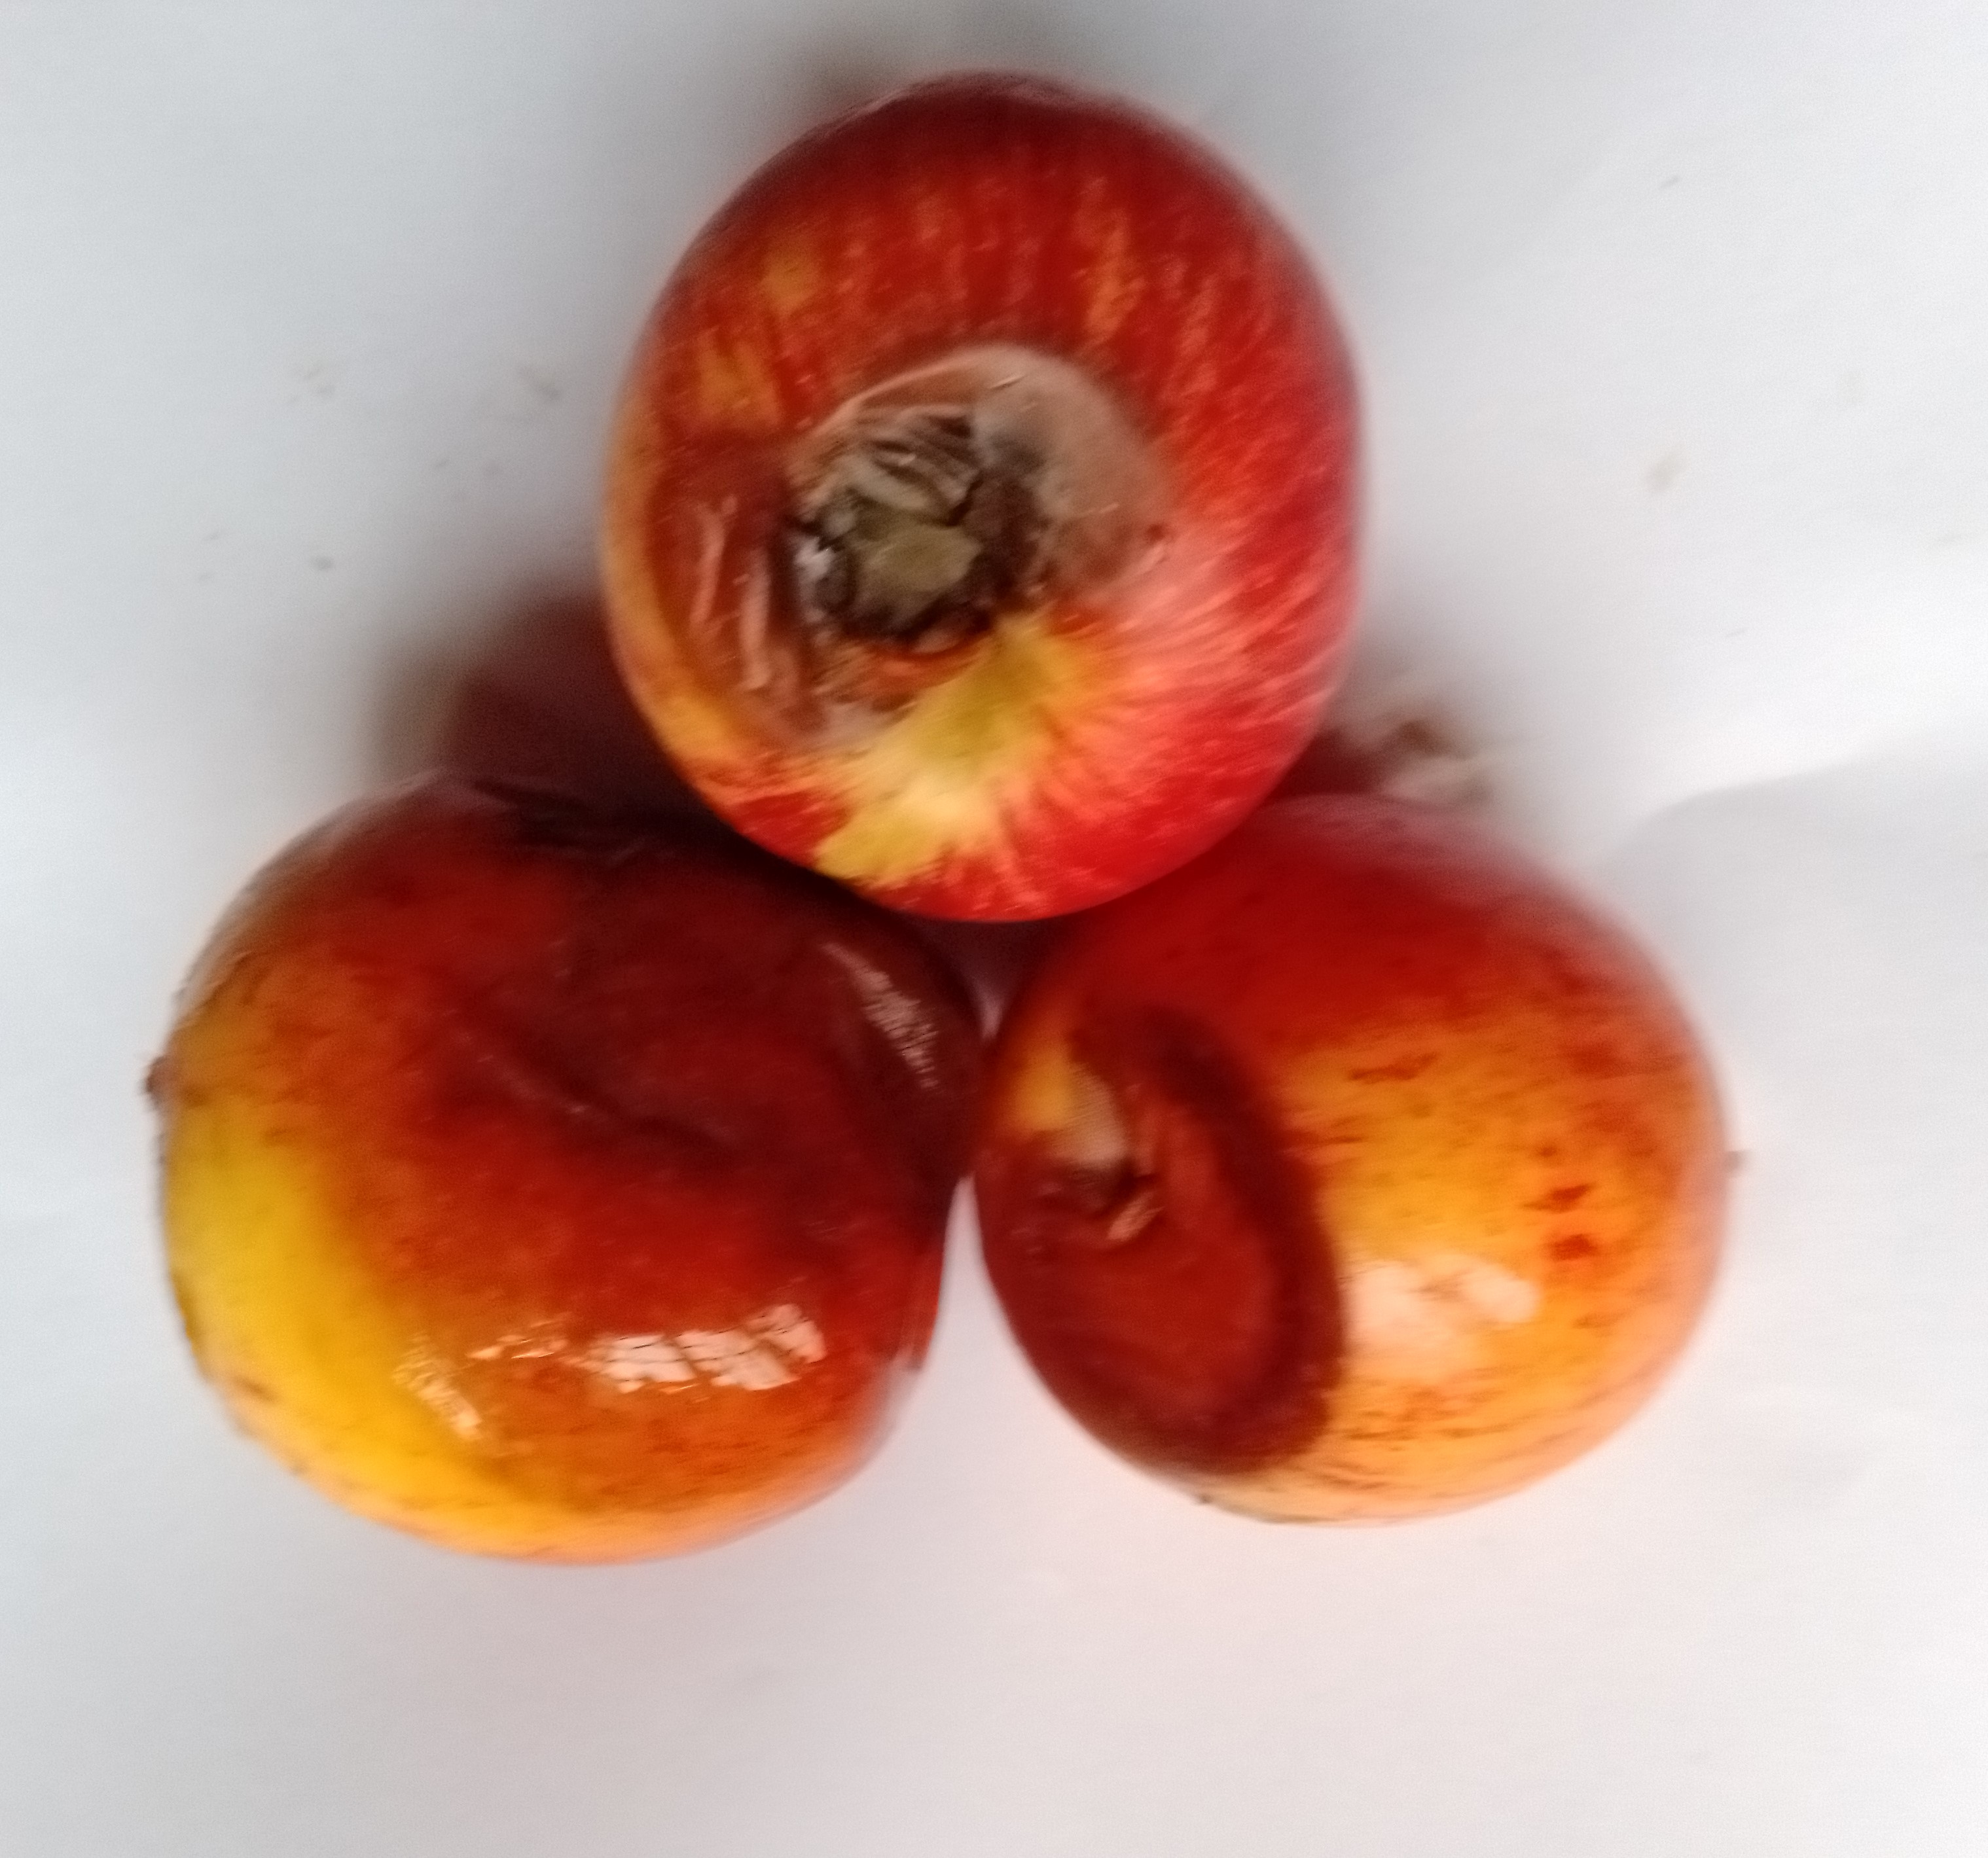
Fruit: apple
Condition: rotten